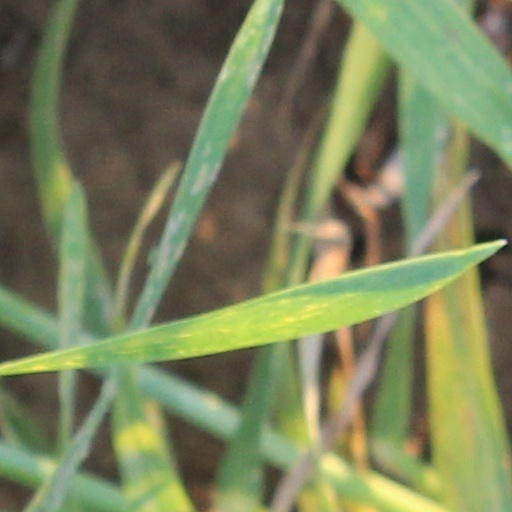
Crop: wheat